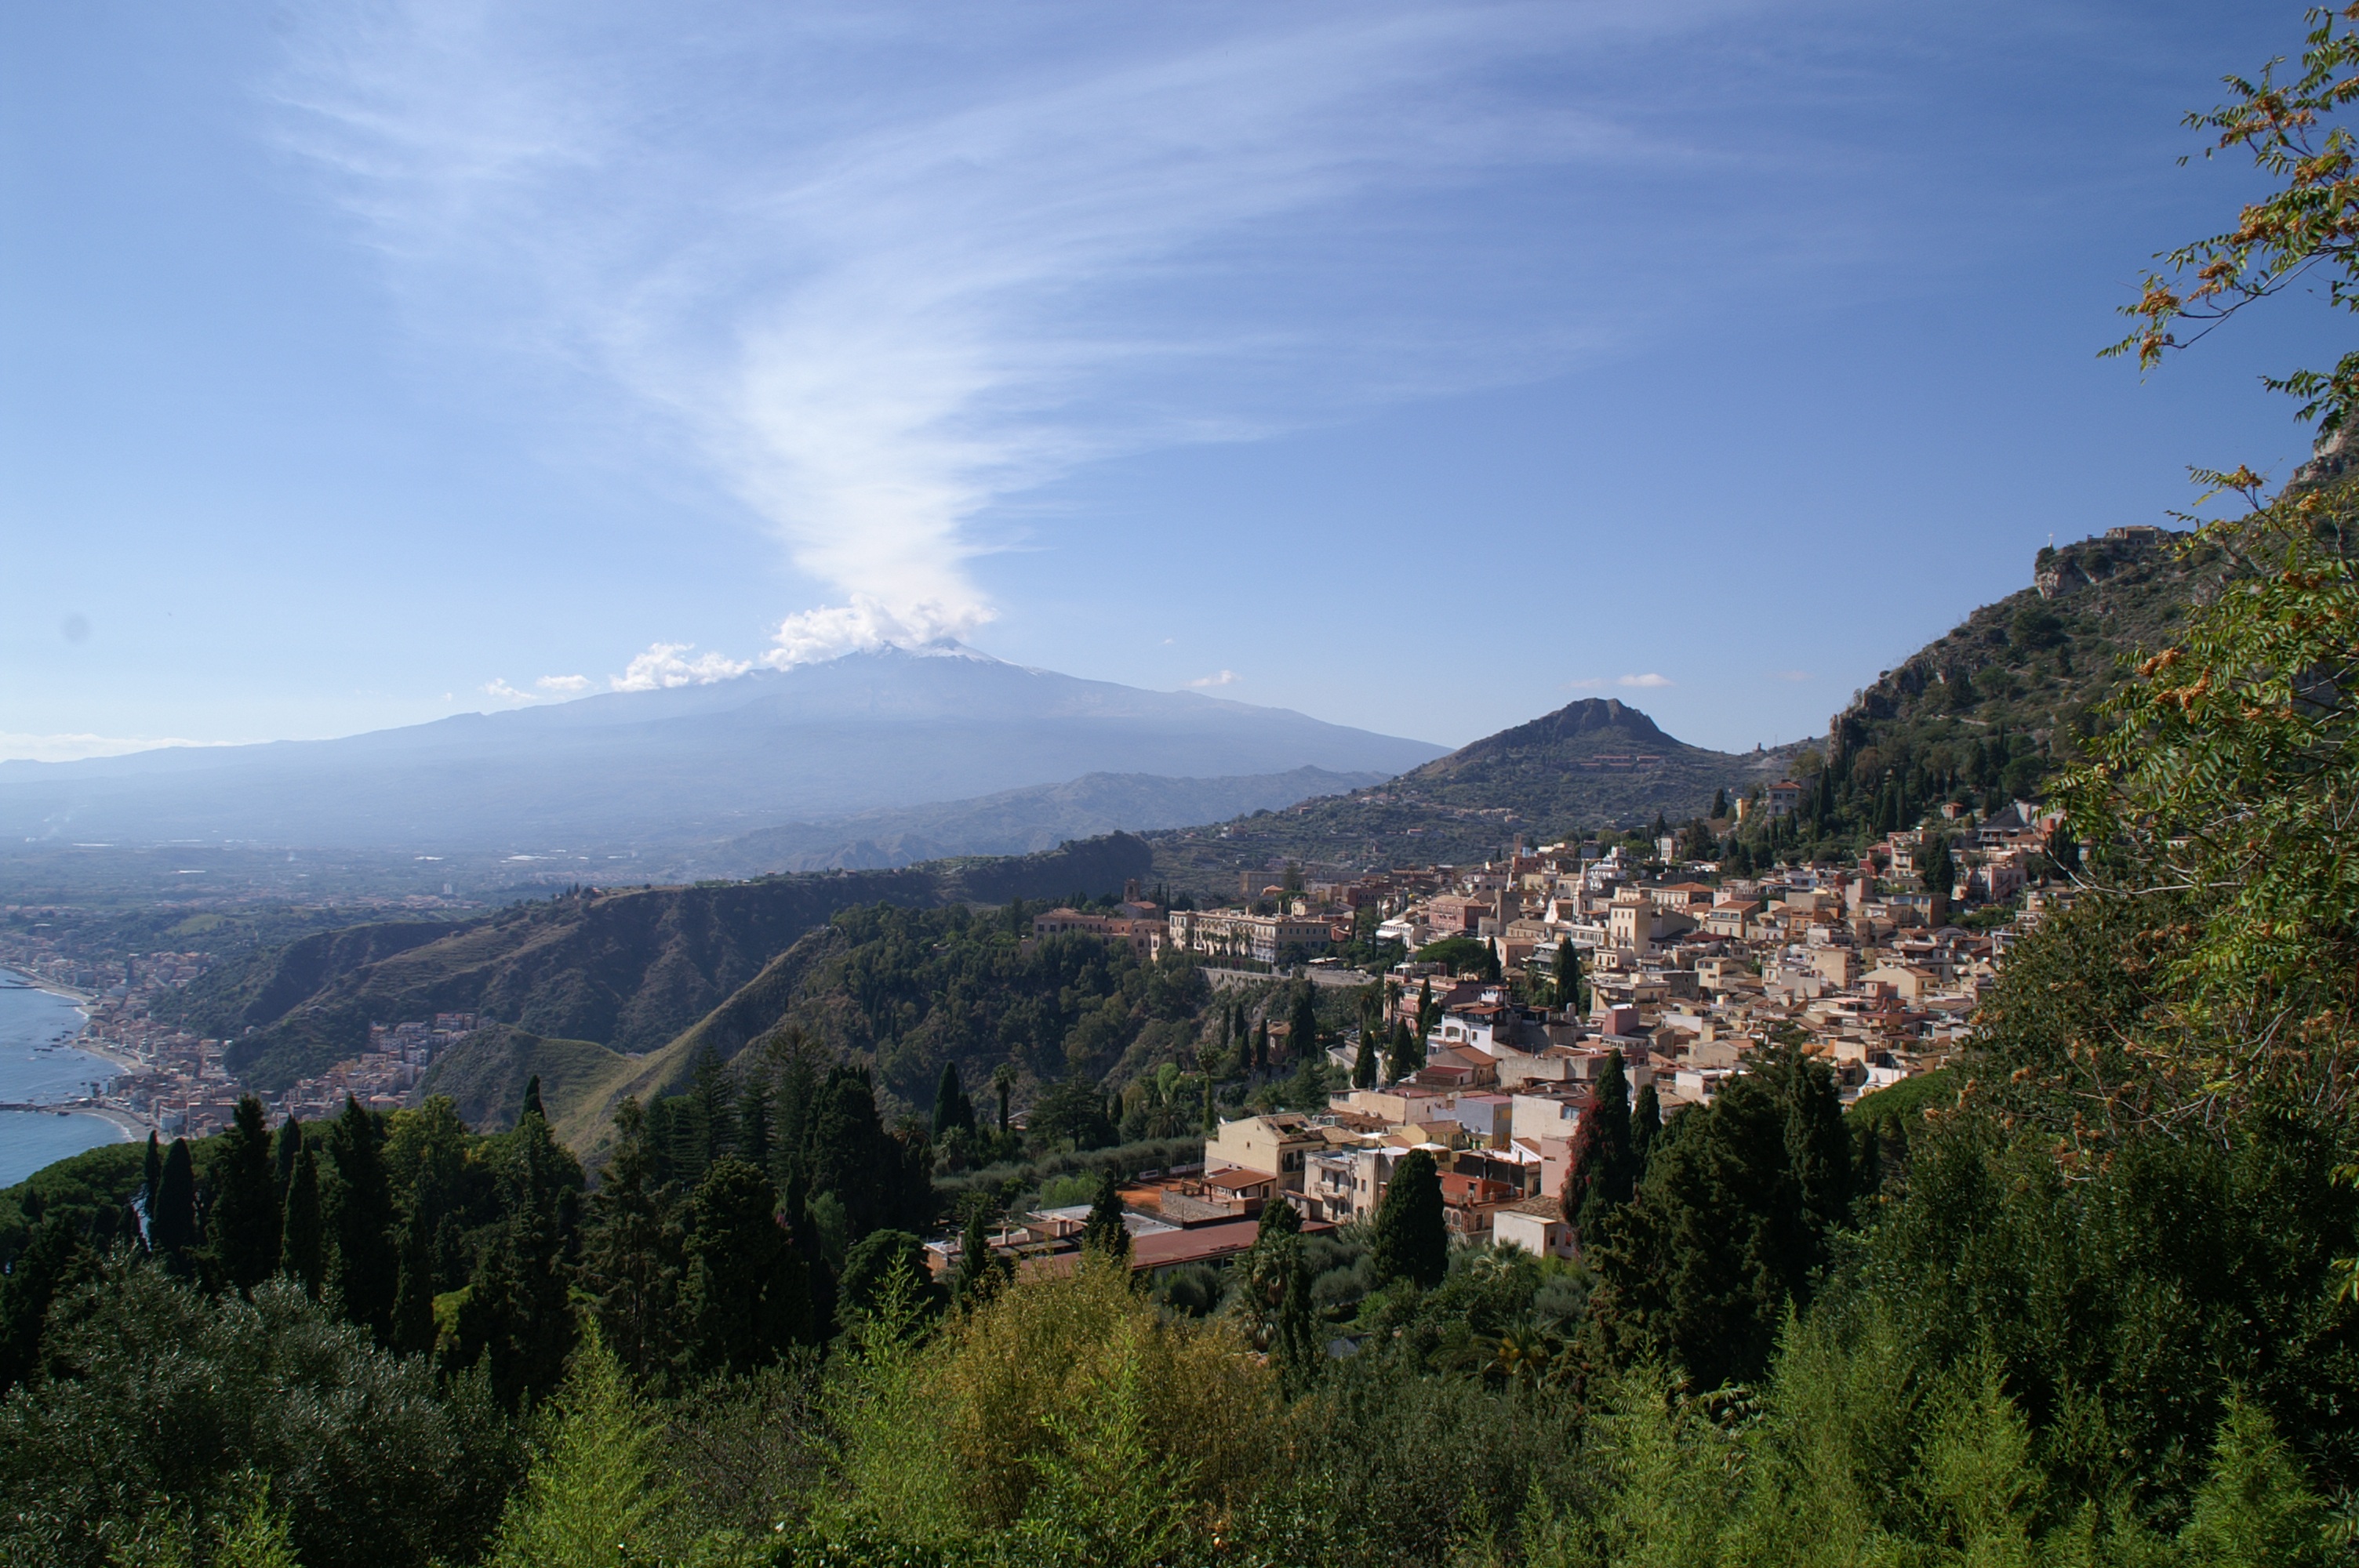
landscape, nature, mountain, meadow, hill, town, valley, mountain range, village, ridge, alps, plateau, sicily, etna, landform, mountain pass, geographical feature, mountainous landforms